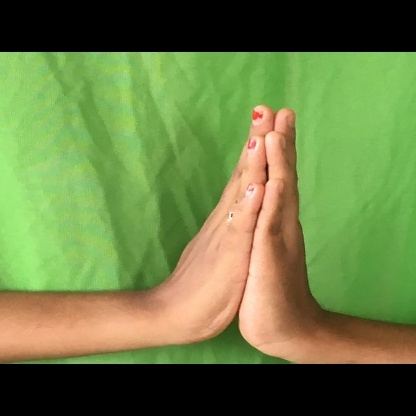
Mudra: Anjali